Caudron Type L

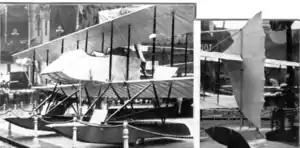
Type L at the 1913 Paris Salon

The Caudron Type L was a two-seat French pusher configuration amphibious biplane, flown around 1913 and intended for naval use.